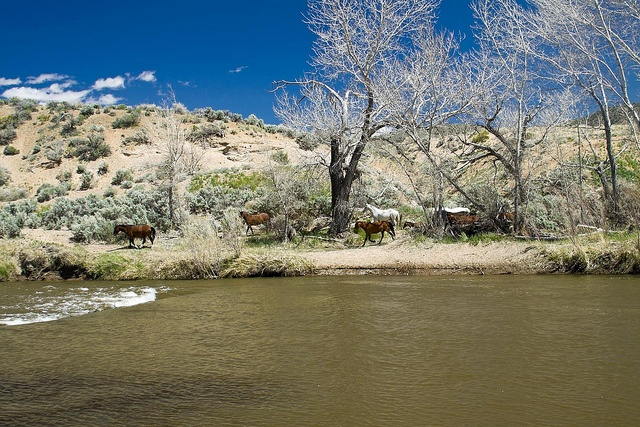
A large body of water sitting next to some trees.
A river rapid in the middle of a dry desert
A dark colored river with several horses on the other side near the trees and brush.
A herd of horses stand by the water and dead trees.
A very pretty and wide river with some horses by it.